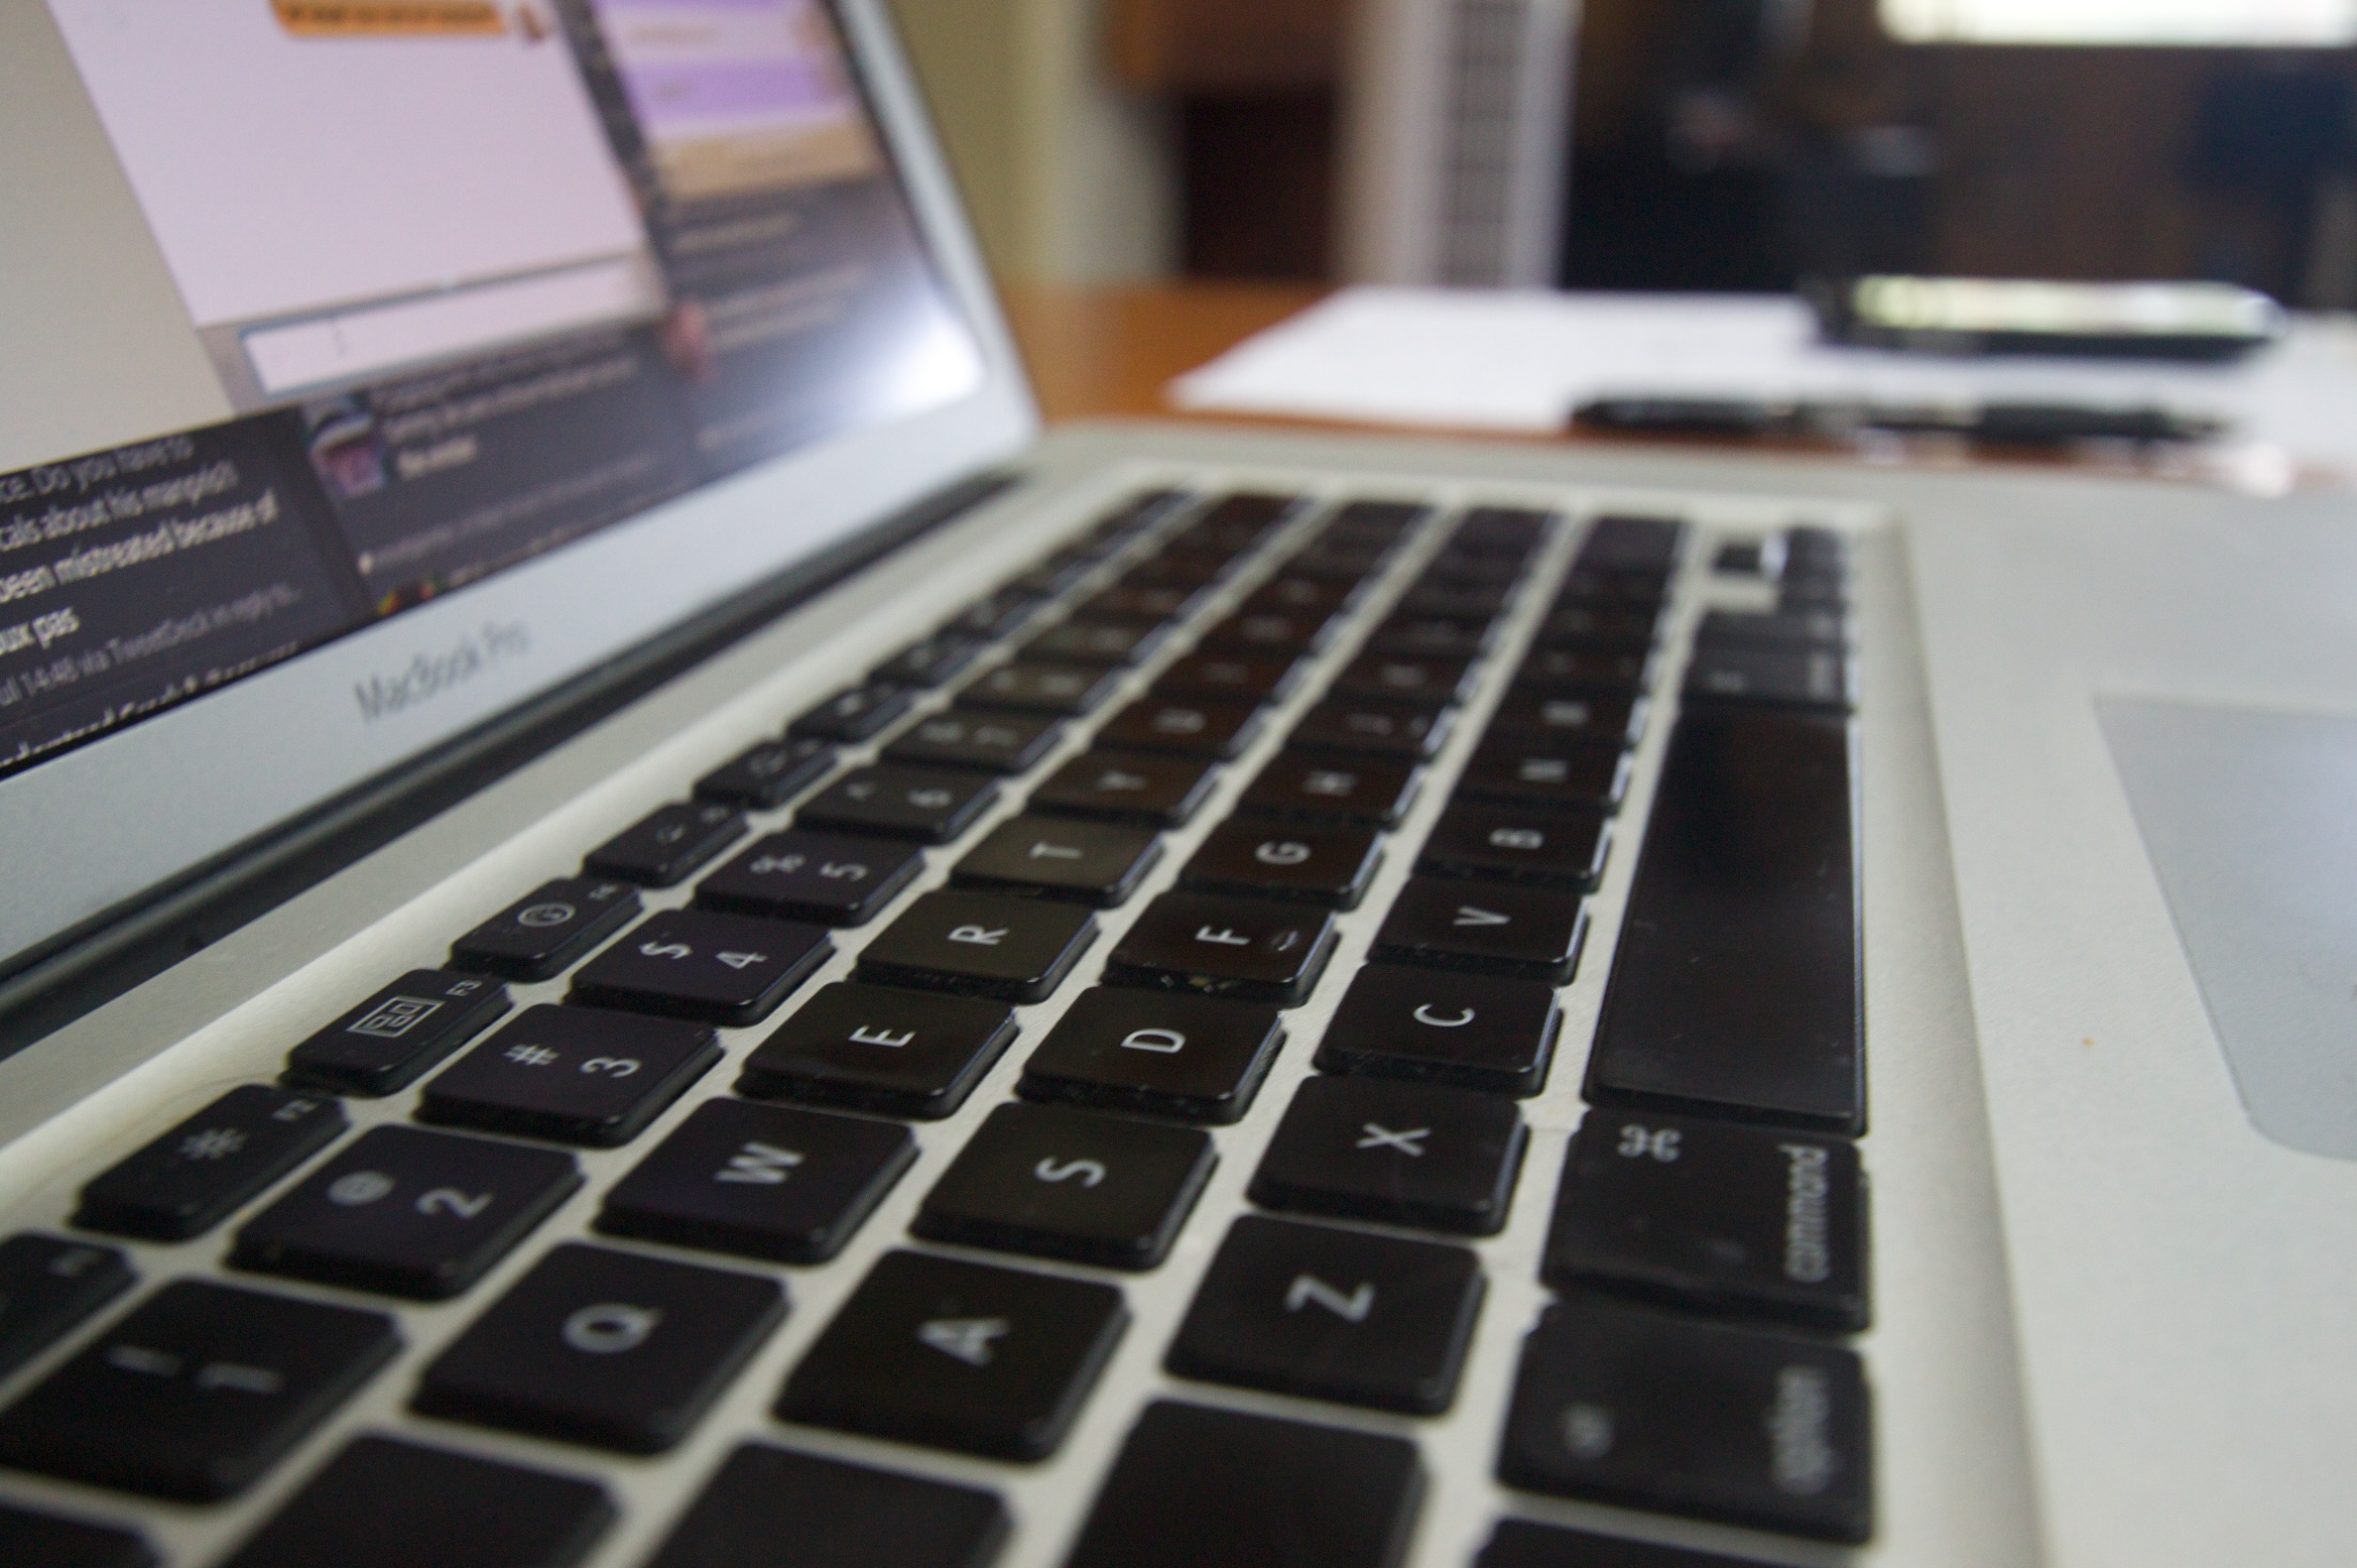
laptop, technology, multimedia, computer keyboard, personal computer, computer hardware, musical keyboard, personal computer hardware, human action